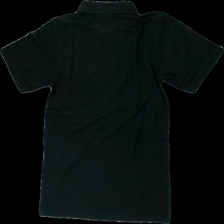
View: back
Type: Shirt
Category: Men
Brand: Not in the list
Brand text on label: Hejco
Colors: Black, White
Material: 50% cotton, 50% polyester
Pattern: Logo print
Cut: Regular, Cropped
Size: XS
Season: All
Price range: <50
Recommended usage: Export